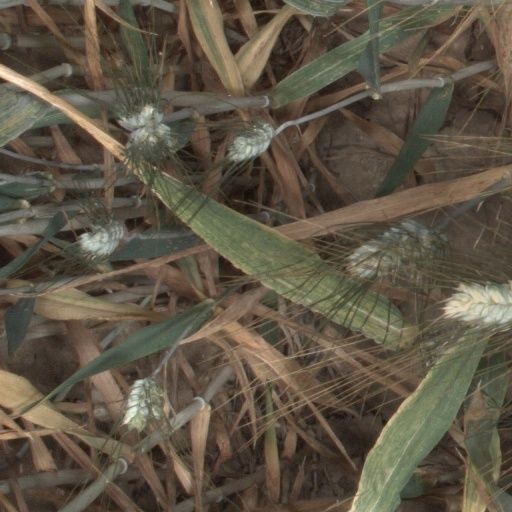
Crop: wheat